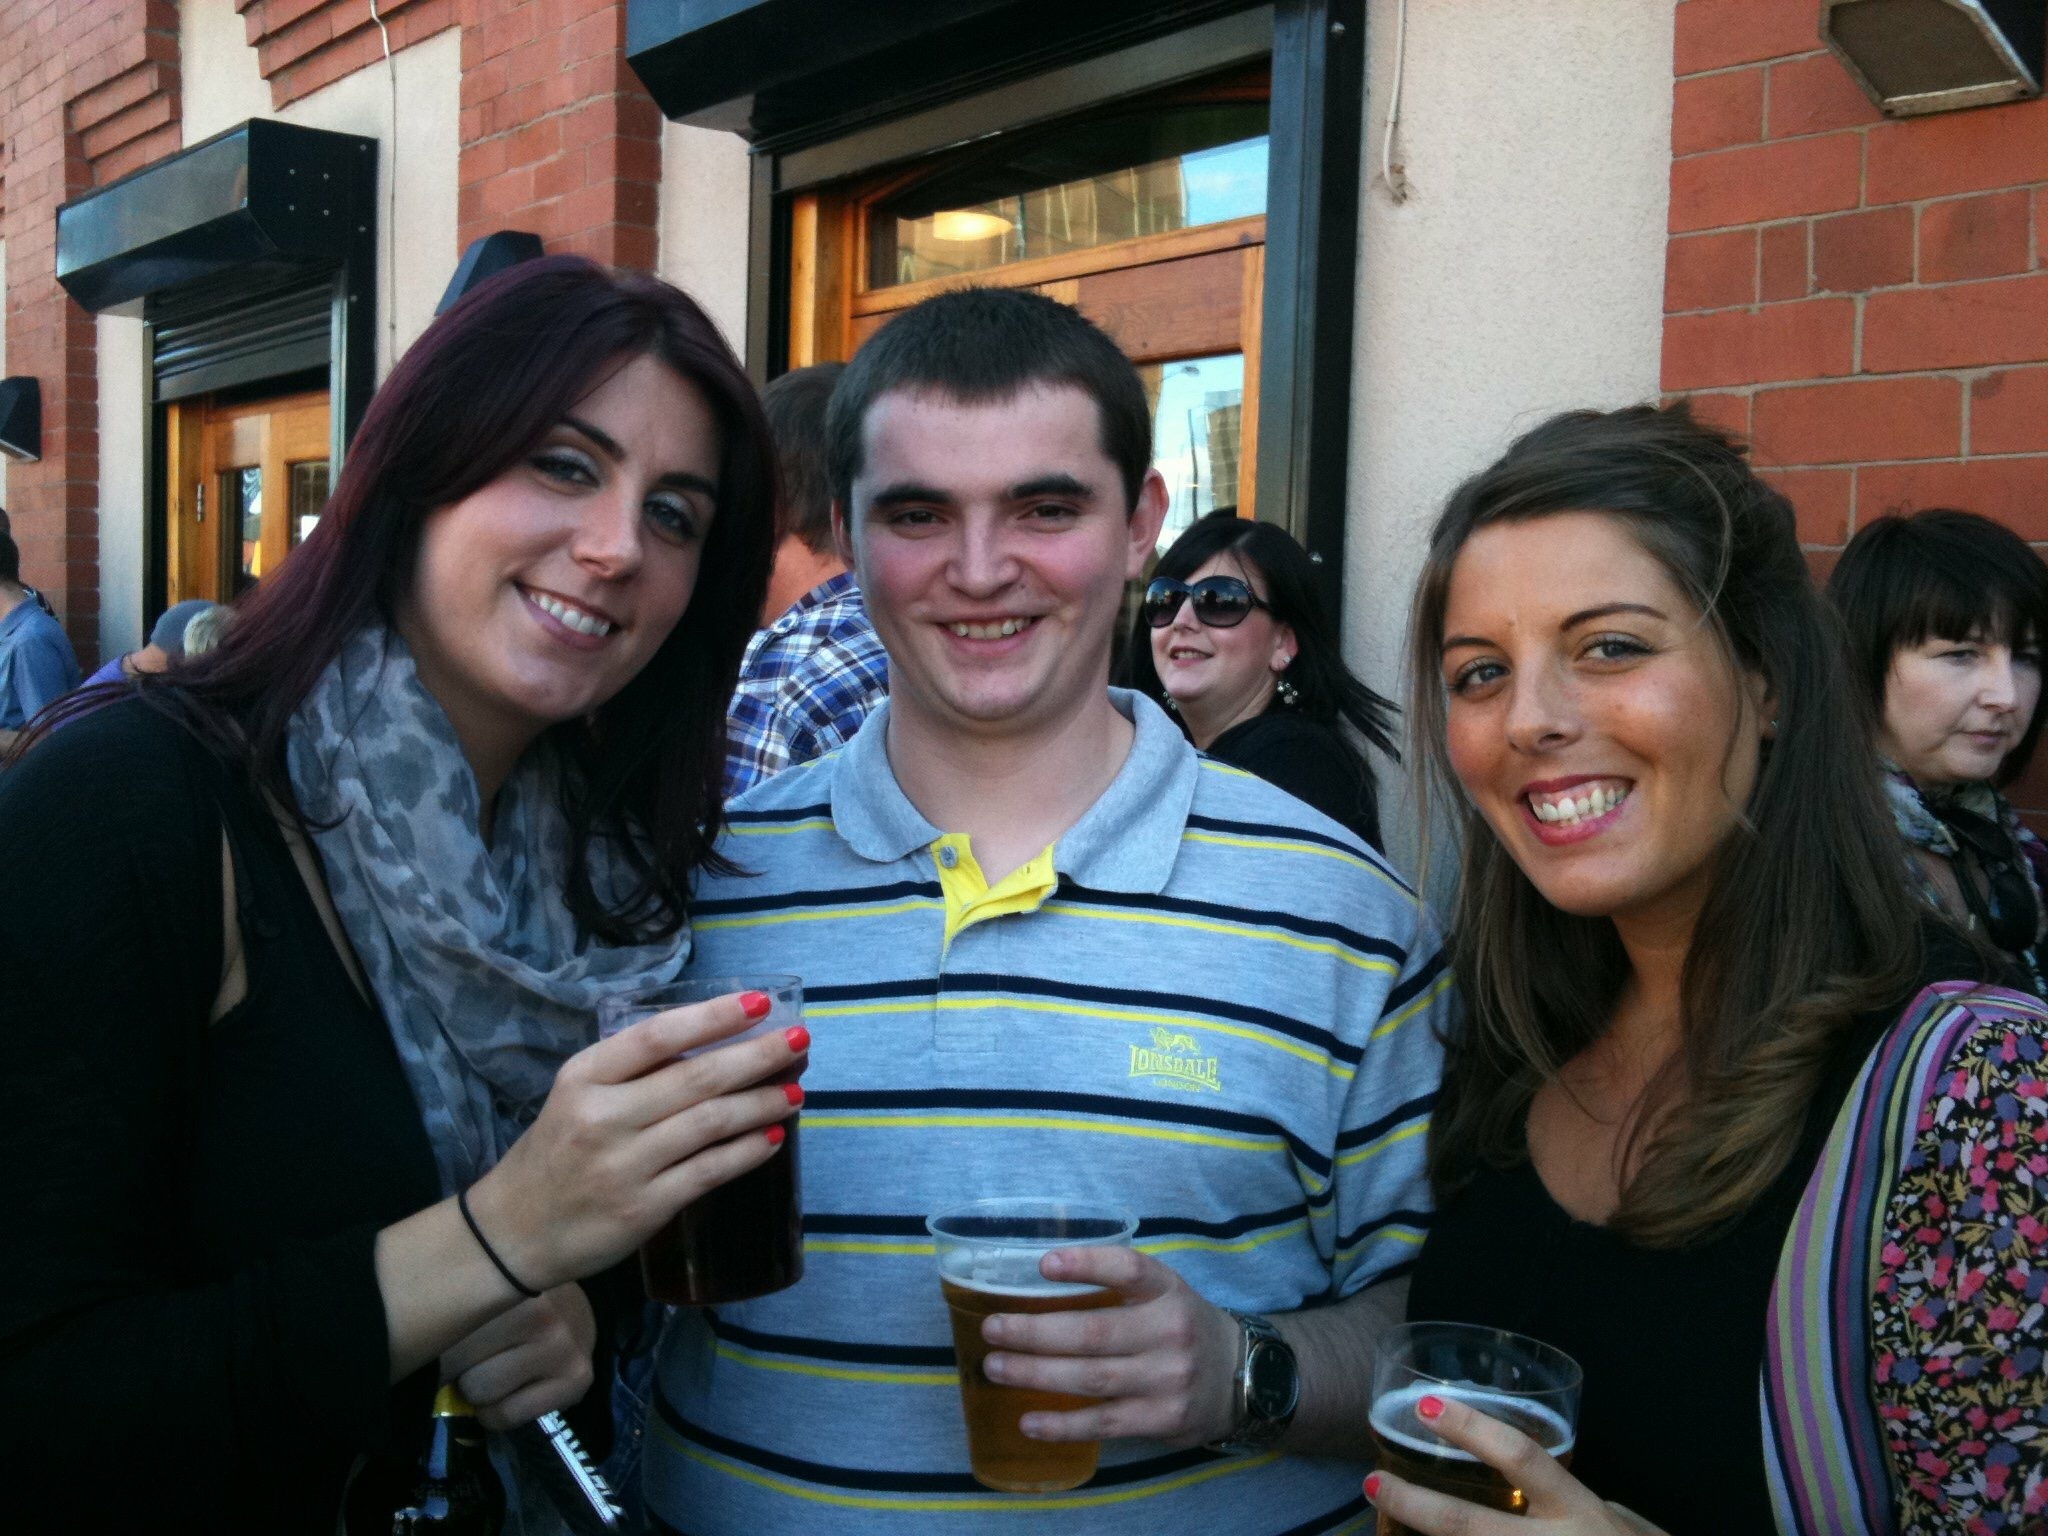
people